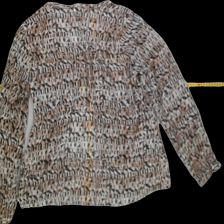
View: back
Type: Blouse
Category: Ladies
Brand: Soya/SoyaConcept
Colors: Multicolor
Material: 72%viscose 28%nylon
Pattern: Geometric print
Size: L
Trend: No trend
Stains: No
Price range: <50
Recommended usage: Export